Kisrawan

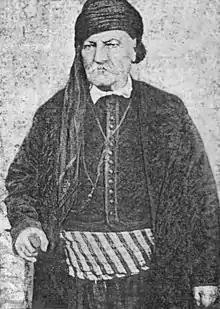
Tanyus Shahin of the village of Rayfoun led the peasants of Kisrawan in revolt against their Khazen lords in 1859

The Khazens of Ballouneh had relocated to the Kisrawan village of Ajaltoun in 1606. The prominence they soon acquired in the region stemmed from their close alliance with Fakhr al-Din. The head of the Khazens, Abu Nadir (d. 1647), was Fakhr al-Din's aide and held the tax farm of Kisrawan in 1616–1618 and 1621. The Khazens lost control of the district to the Alam al-Dins after Fakhr al-Din's downfall in 1633, but regained it four years later when Fakhr al-Din's nephew Mulhim Ma'n defeated the Alam al-Dins.